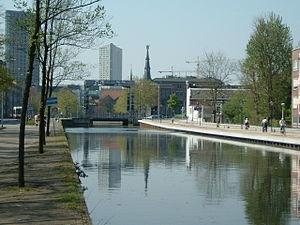
Le Canal d'Eindhoven est un canal néerlandais dans le Brabant-Septentrional. Sa longueur est de 13,9 km.